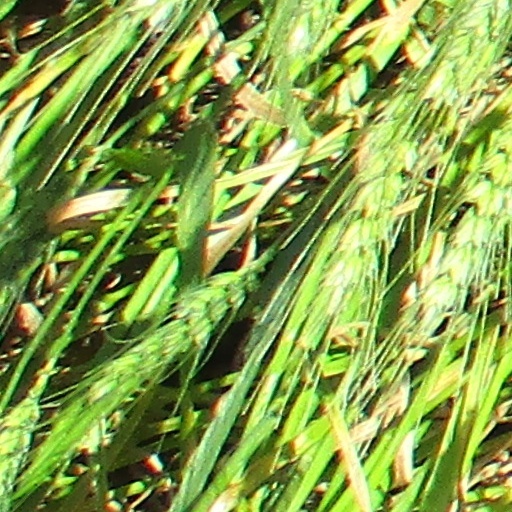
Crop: wheat